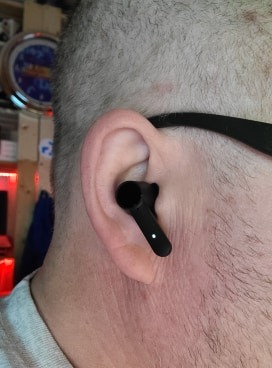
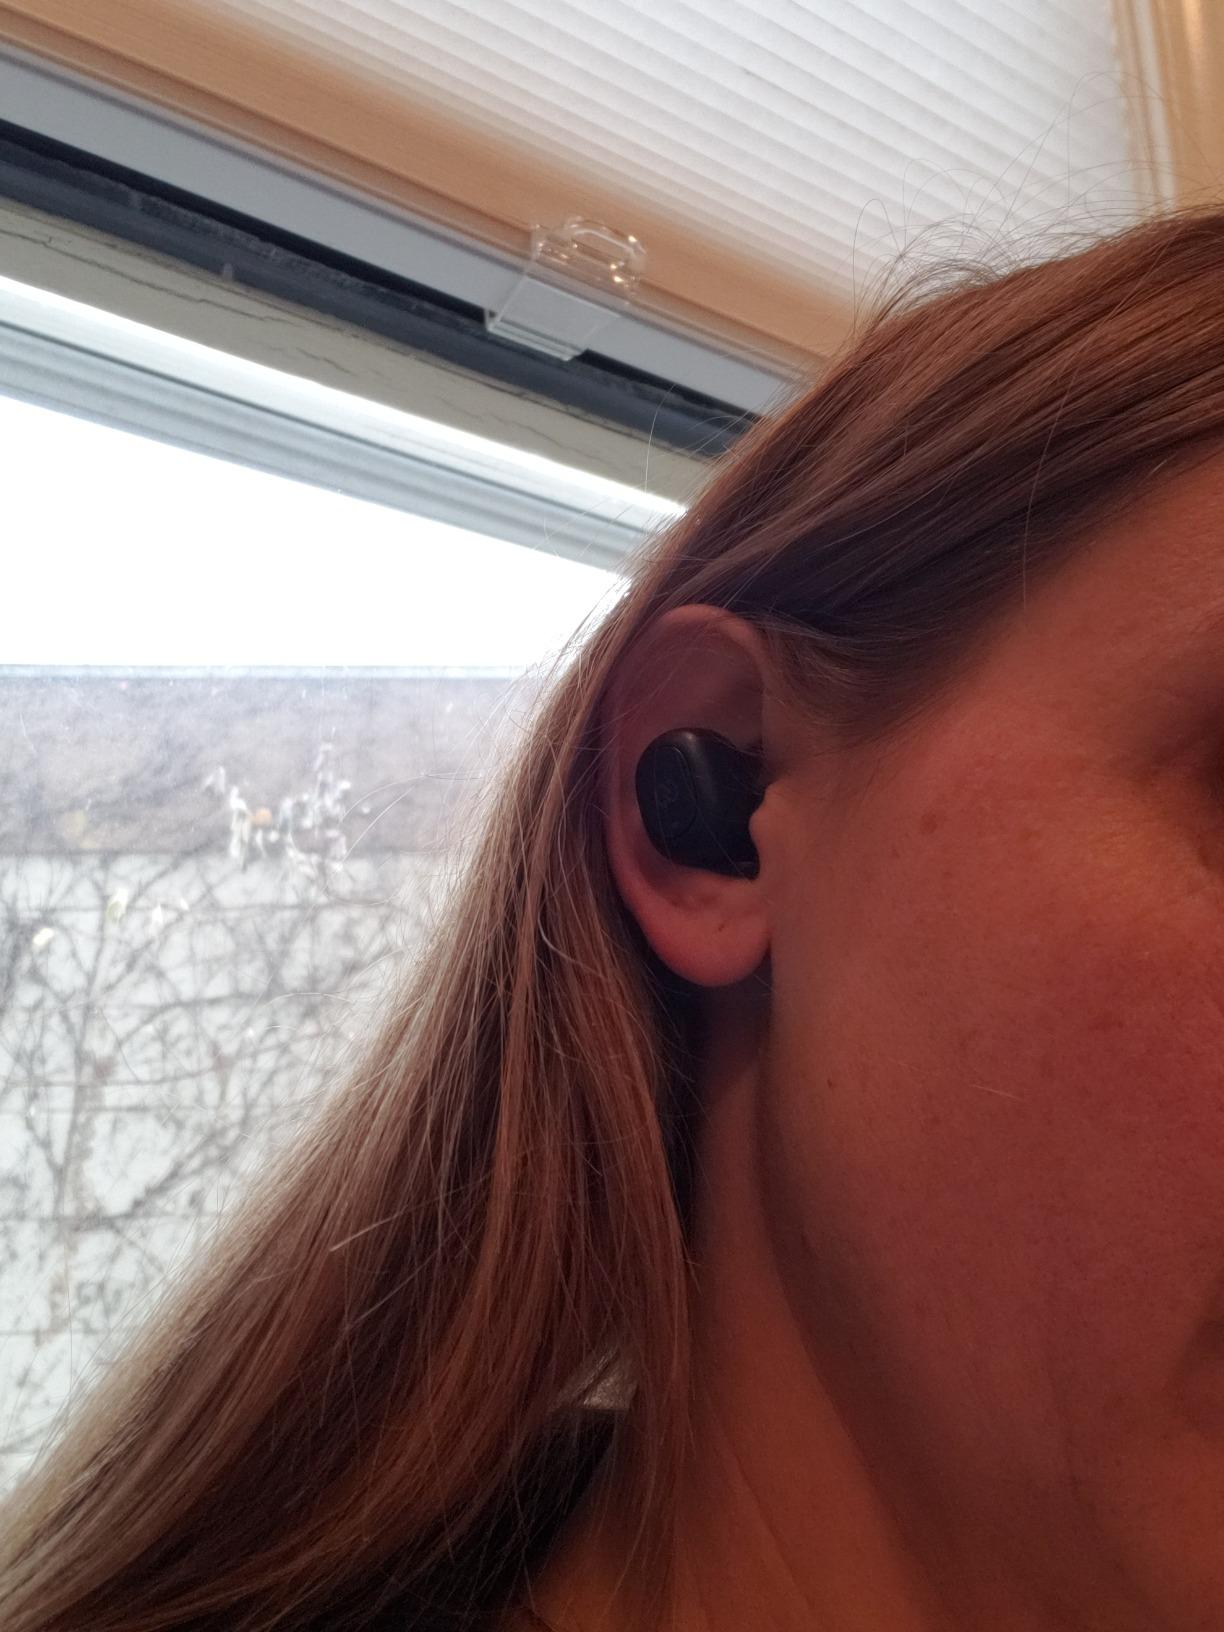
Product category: earbuds
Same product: no